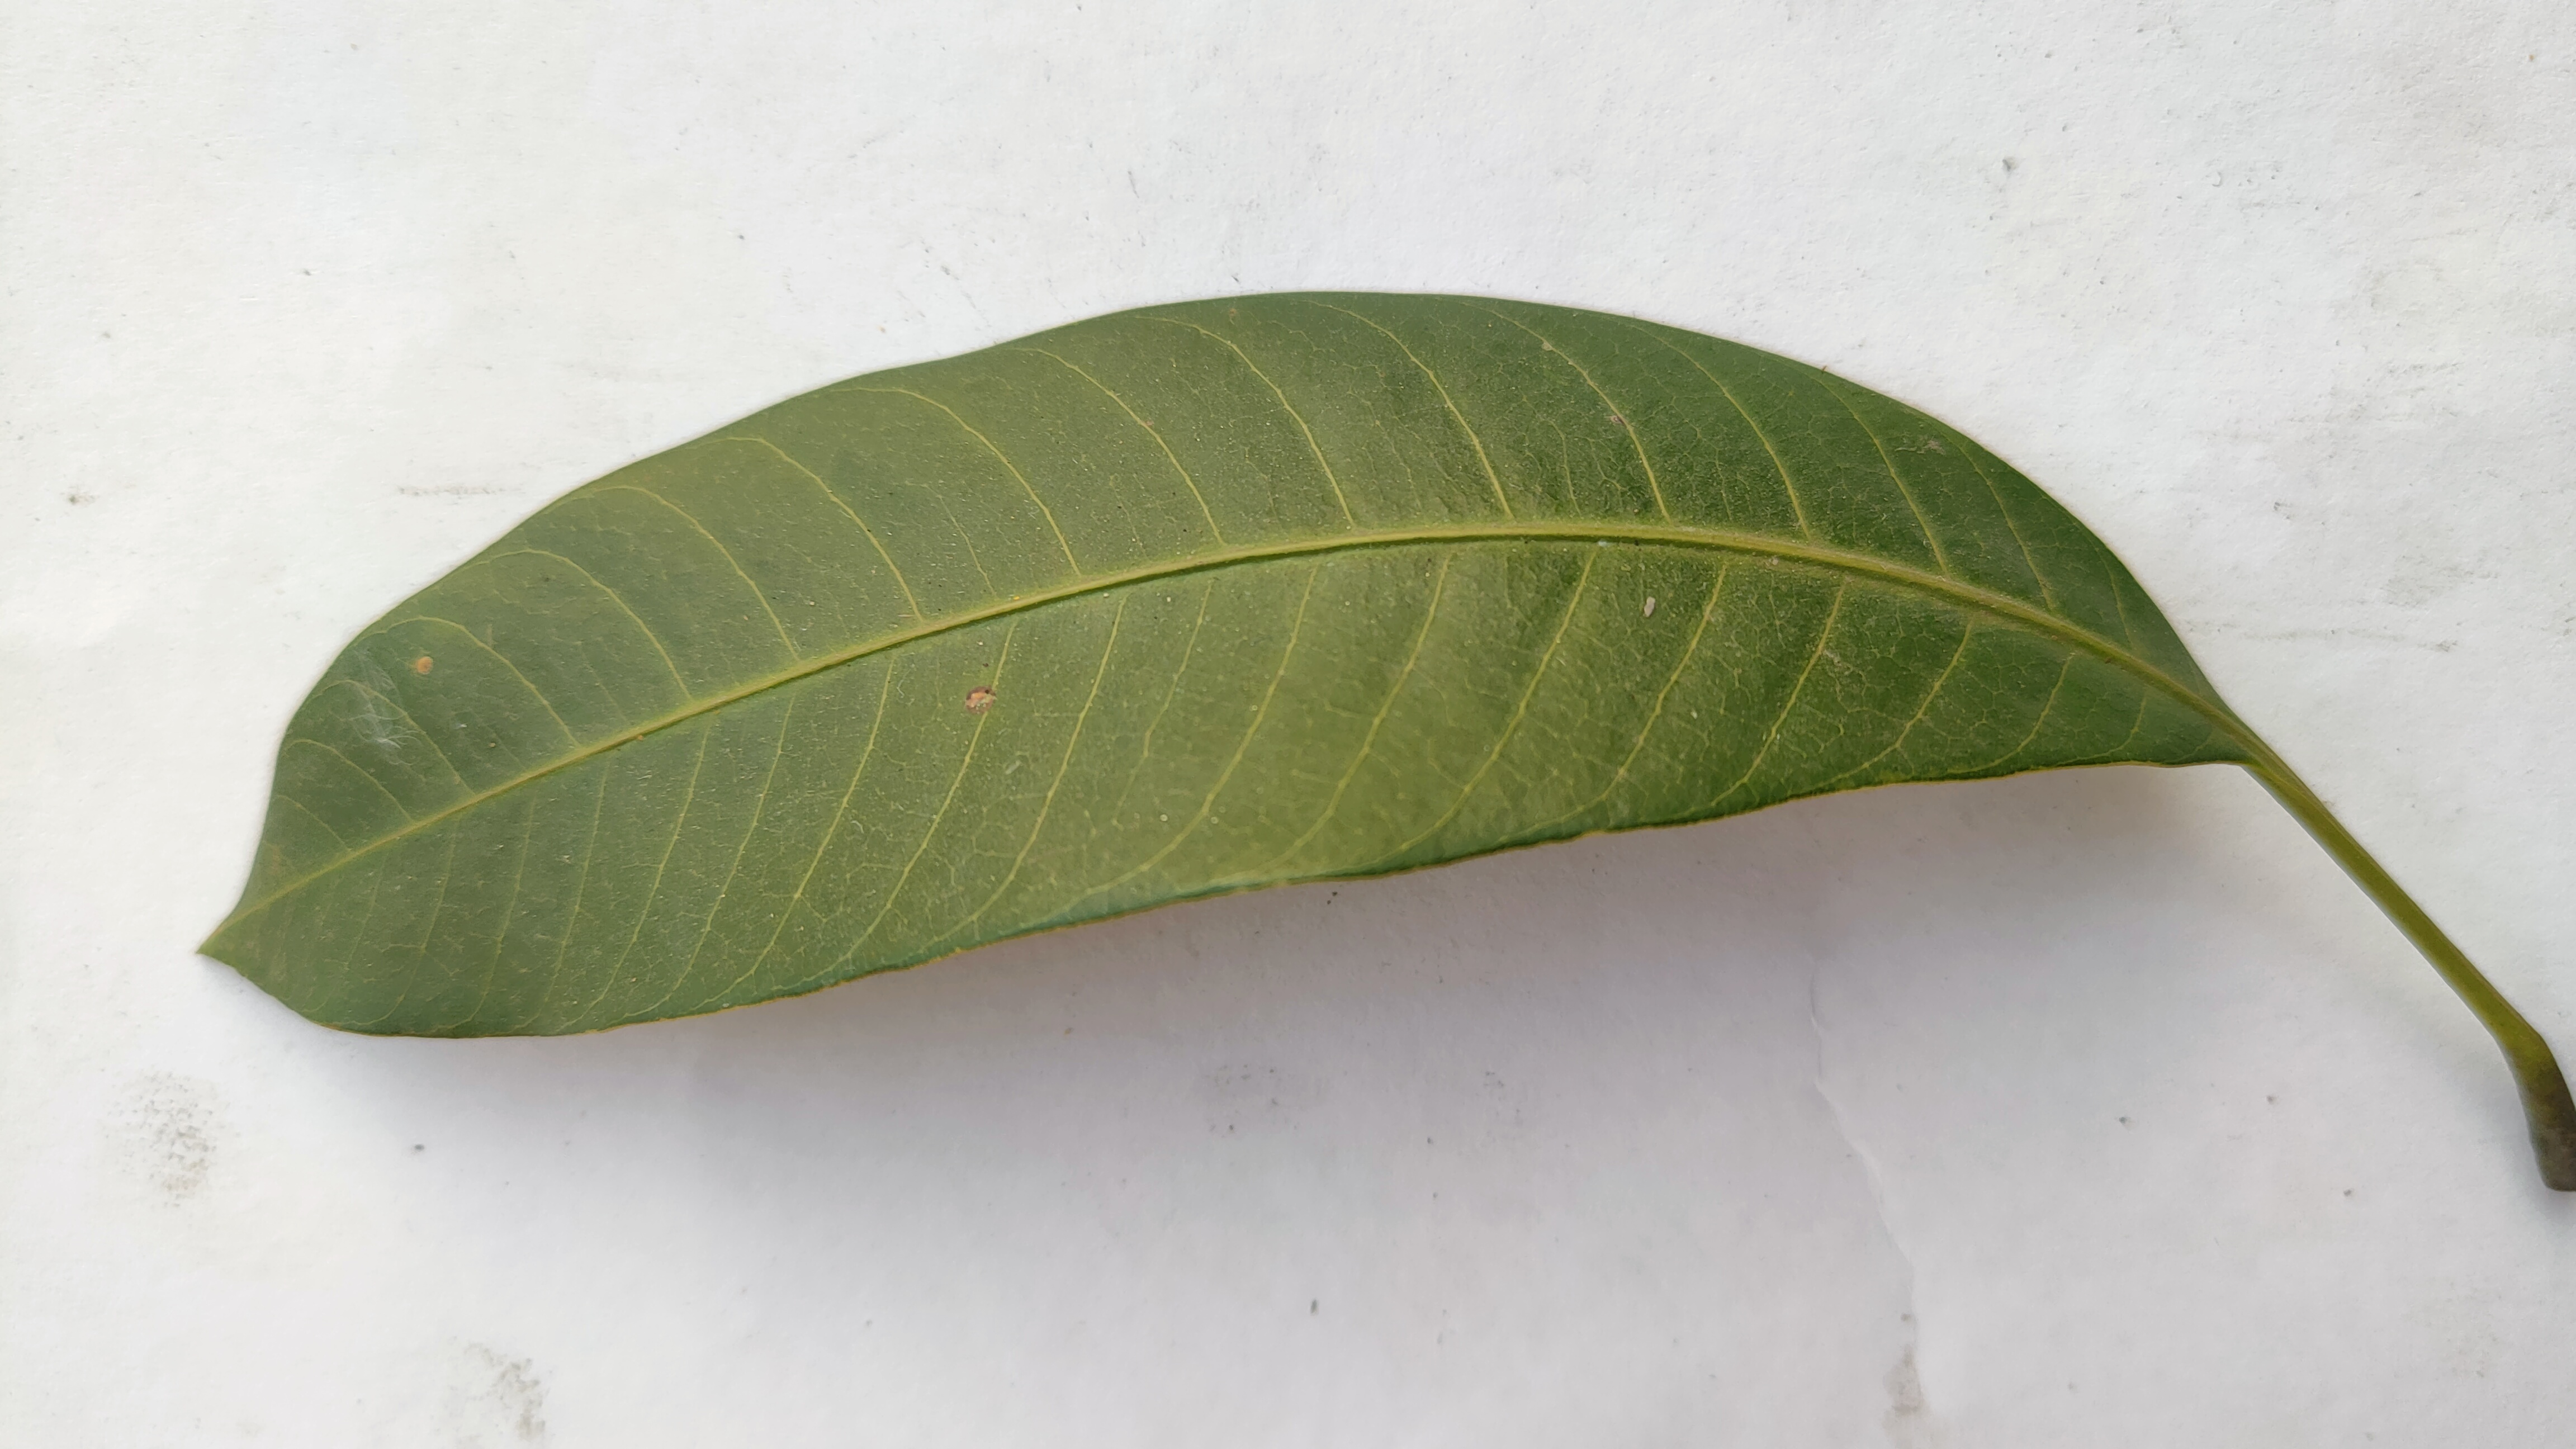
Leaf variety: Mango